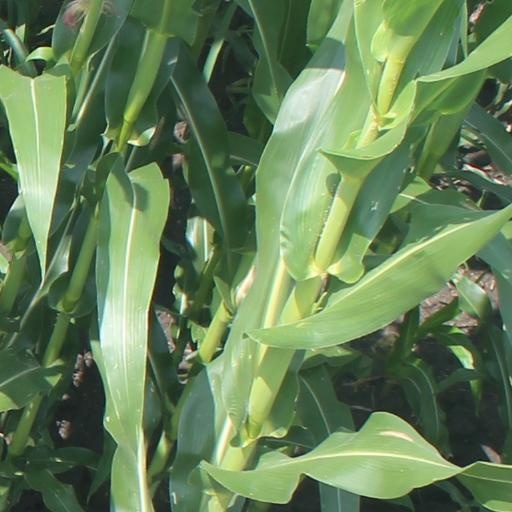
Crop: maize; corn